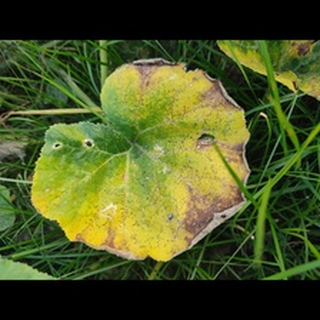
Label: pumpkin_downy_mildew